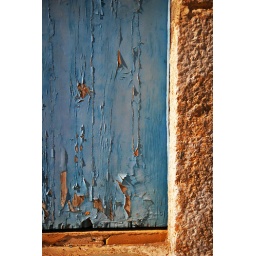
Old blue paint on an old window in Symi, Greece.